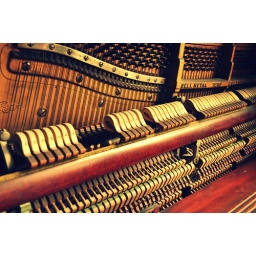
Man. I wish I could put that piano in my small red purse and take it home with me.